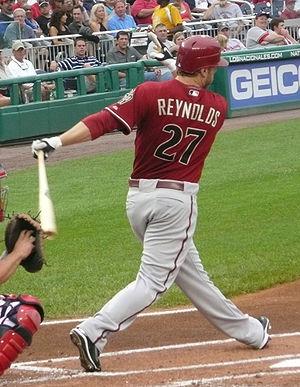
Un retrait sur des prises, un retrait sur trois prises ou un retrait au bâton, généralement symbolisé par la lettre K, est une statistique au baseball. Quand un lanceur enregistre trois prises contre un frappeur pendant sa présence au bâton, le lanceur est crédité d'un retrait sur des prises, et le frappeur est retiré.